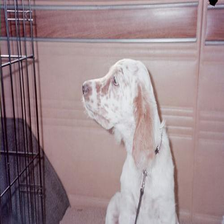
Species: dog
Breed: english setter